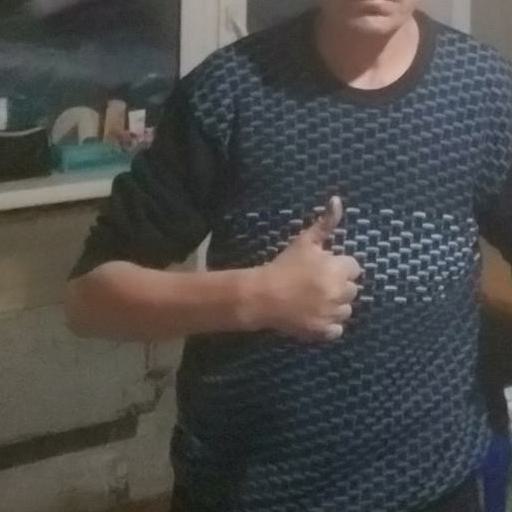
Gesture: like